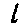
Label: 1